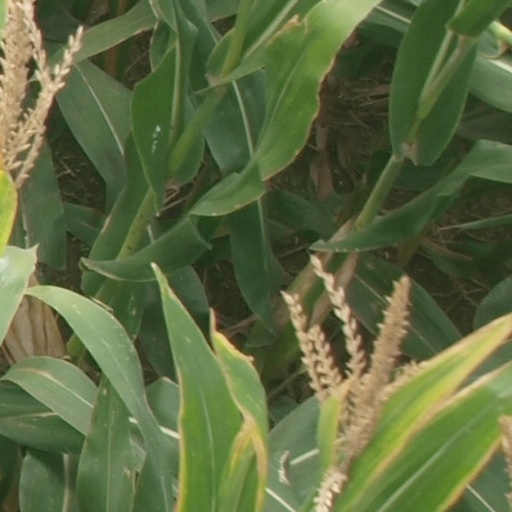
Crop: maize; corn